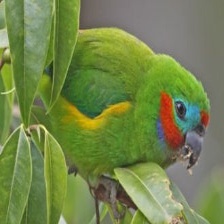
Species: DOUBLE EYED FIG PARROT
Scientific name: CYCLOPSITTA DIOPHTHALMA